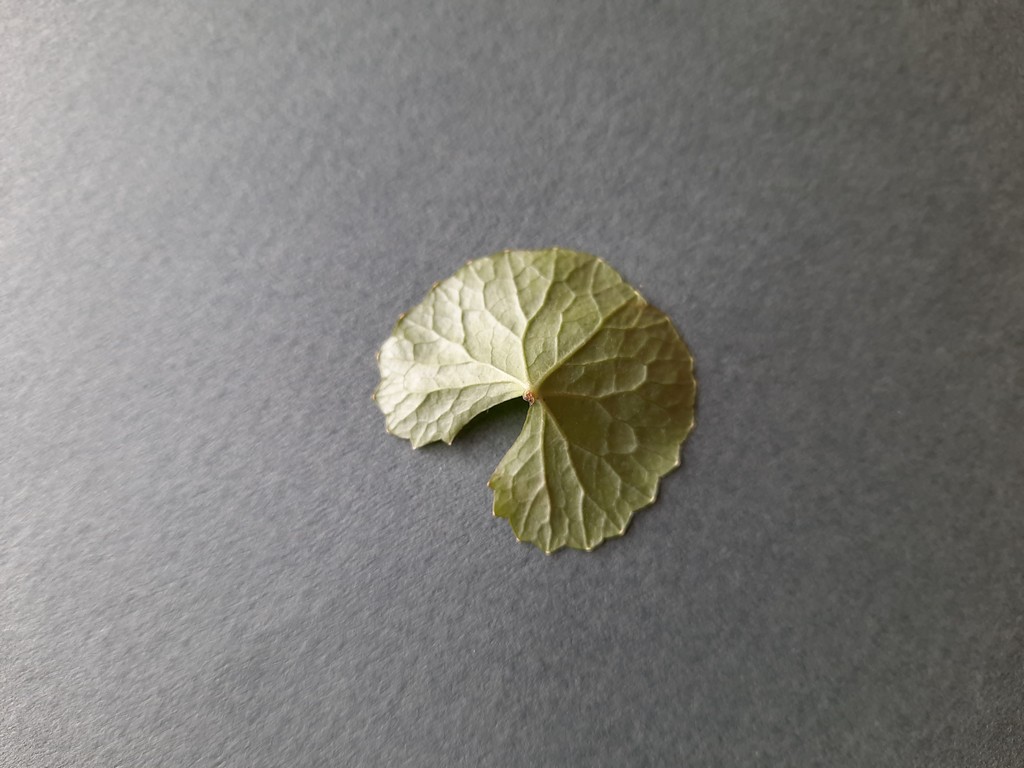
Label: Healthy